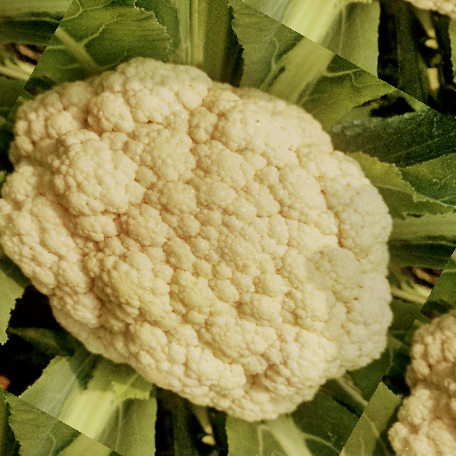
Label: Disease Free